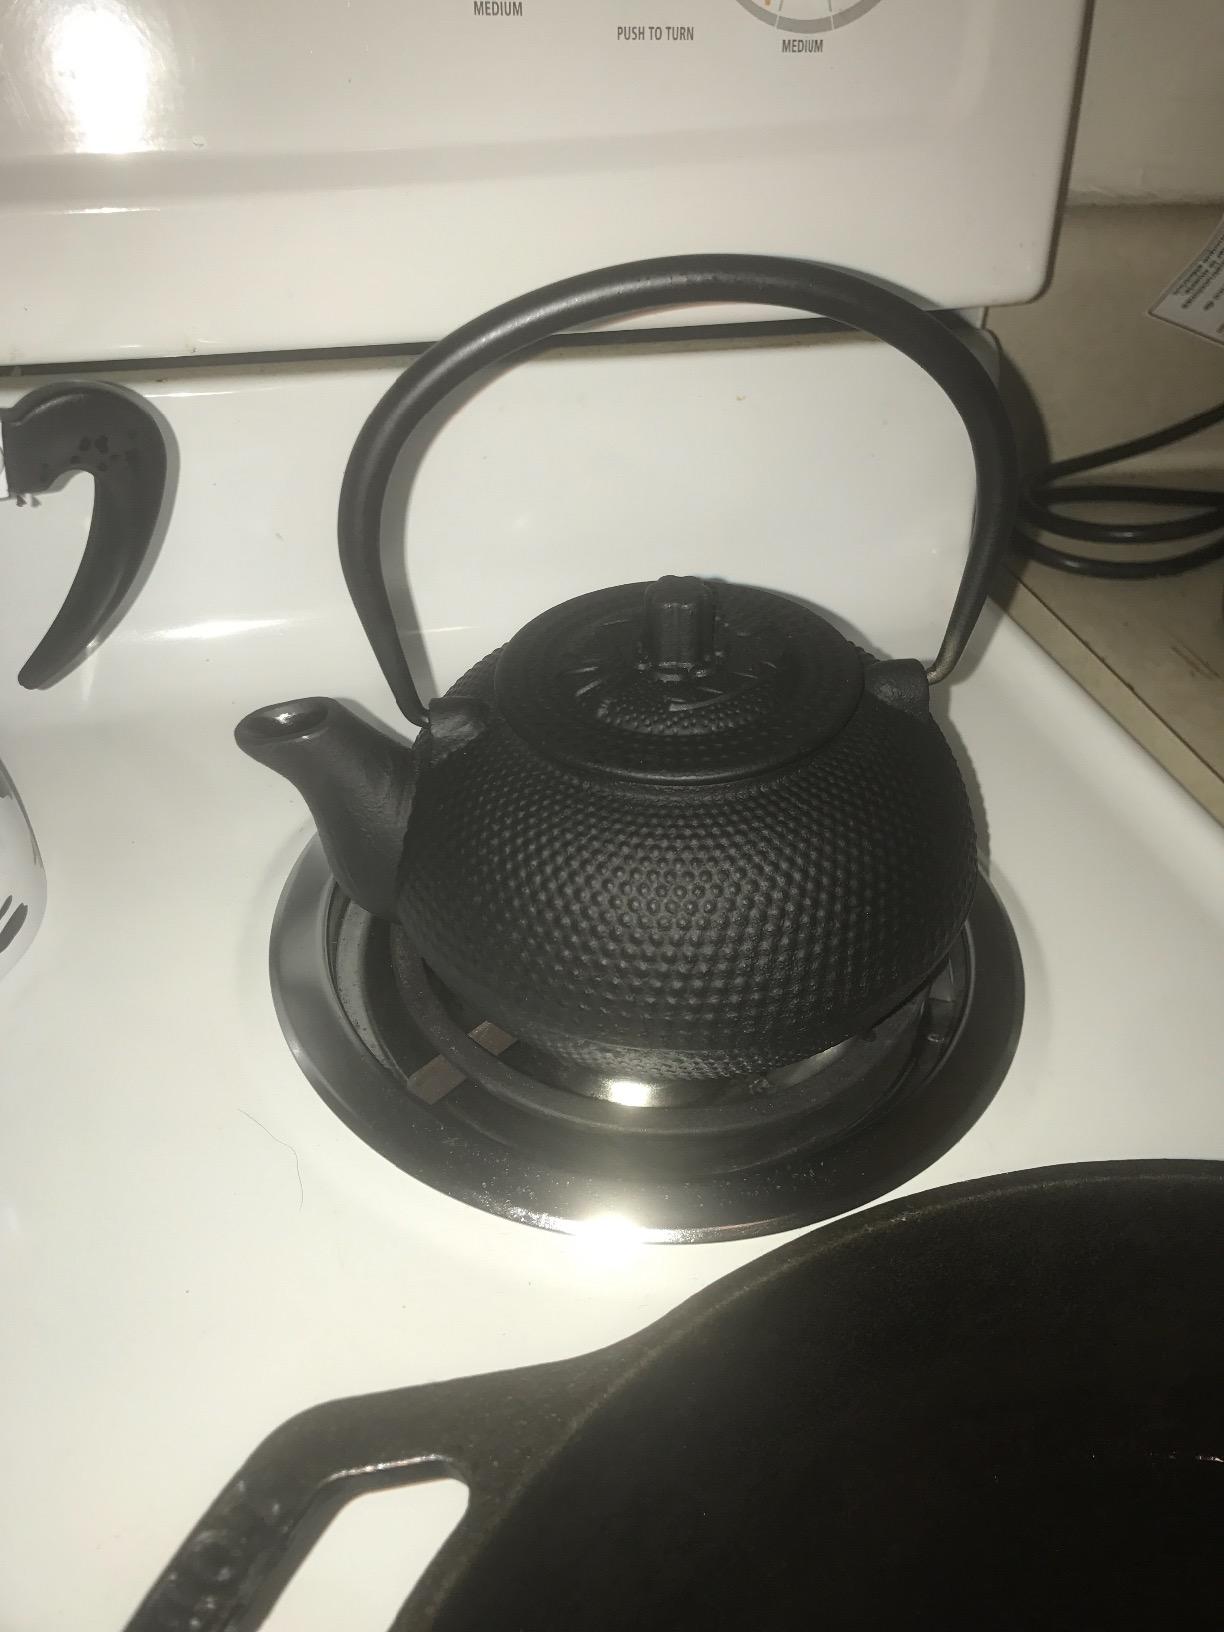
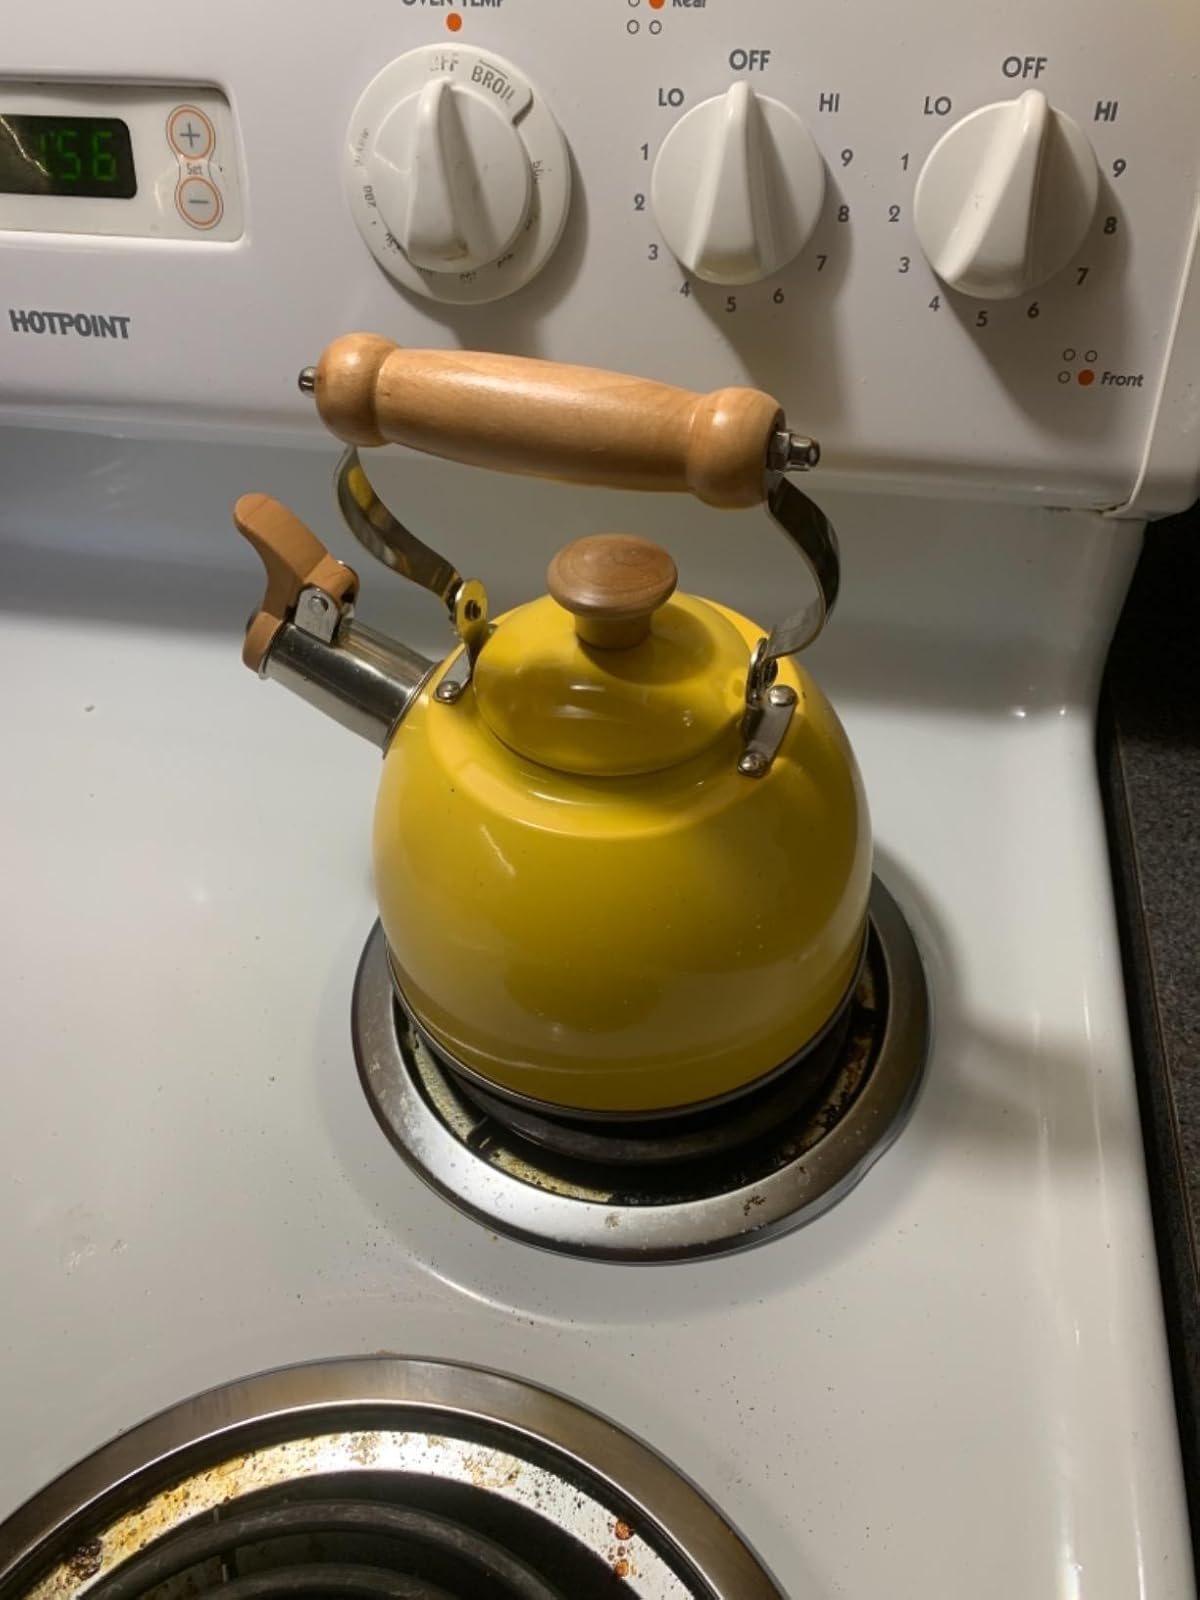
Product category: items_kettle
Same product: no